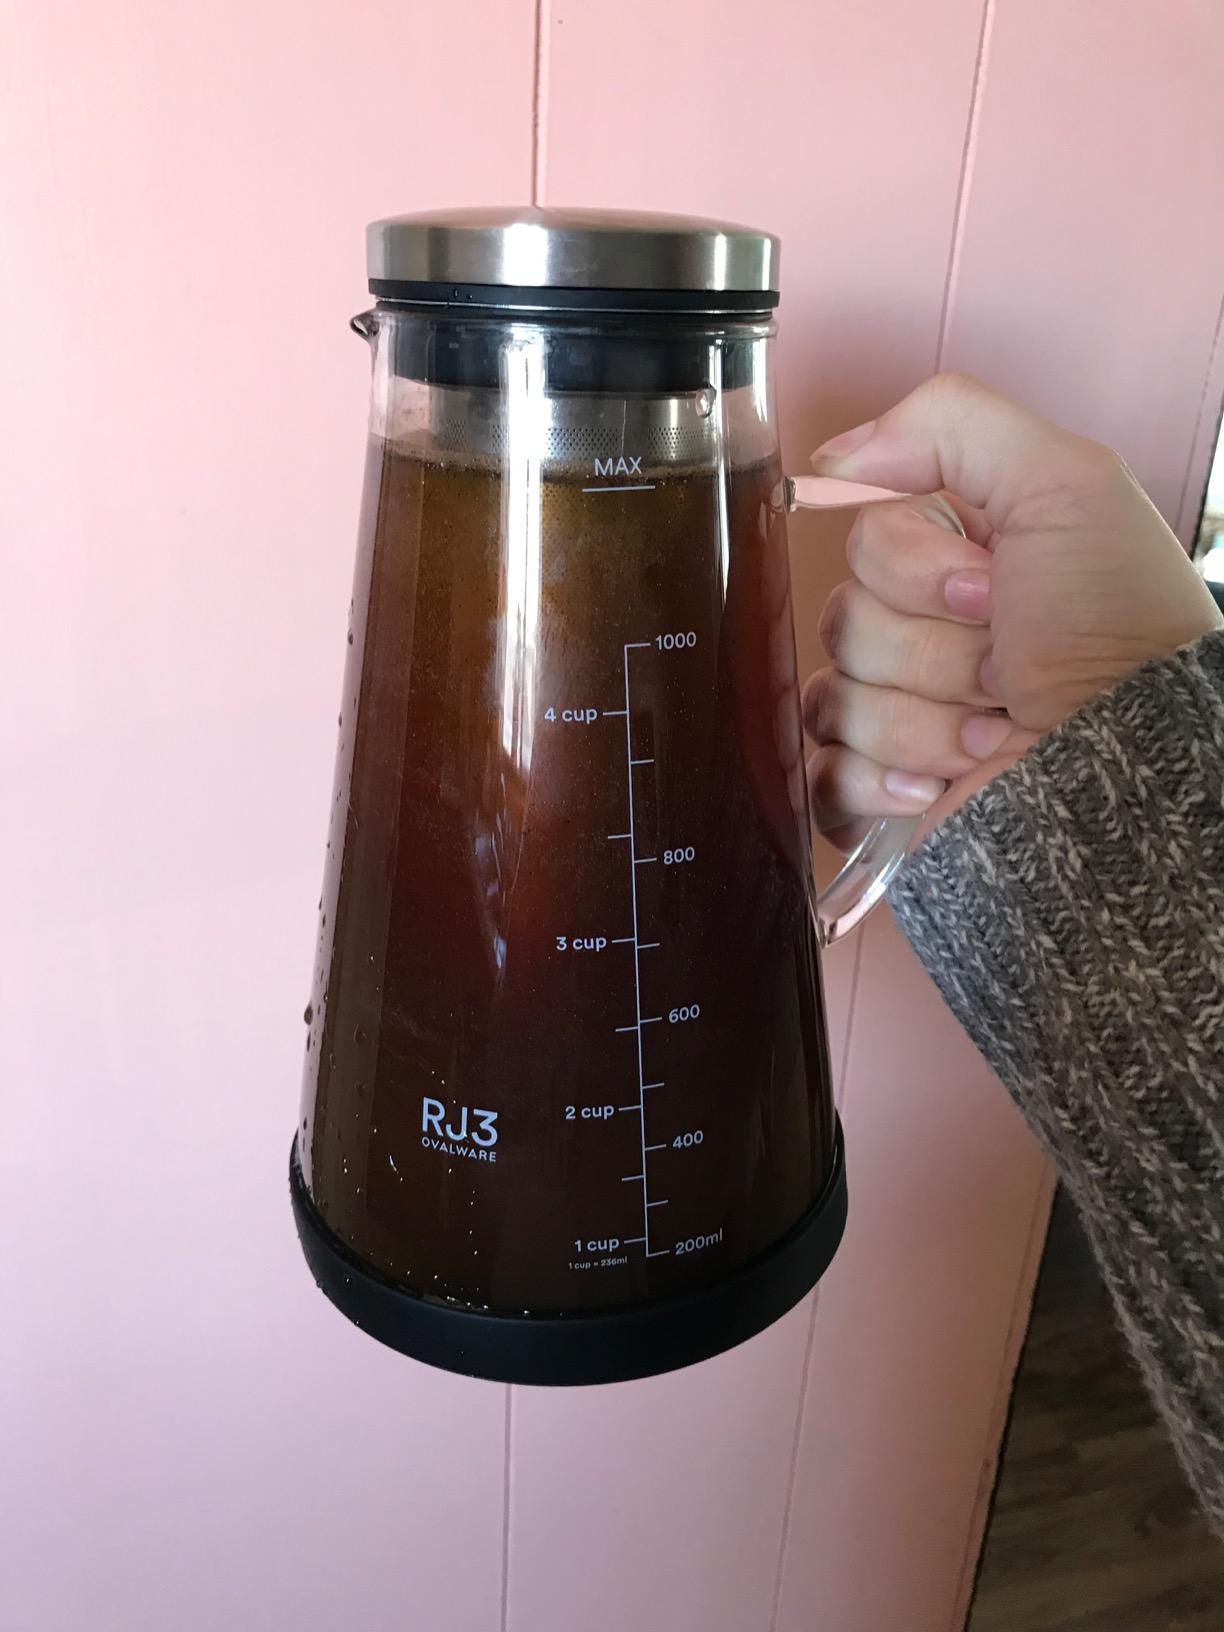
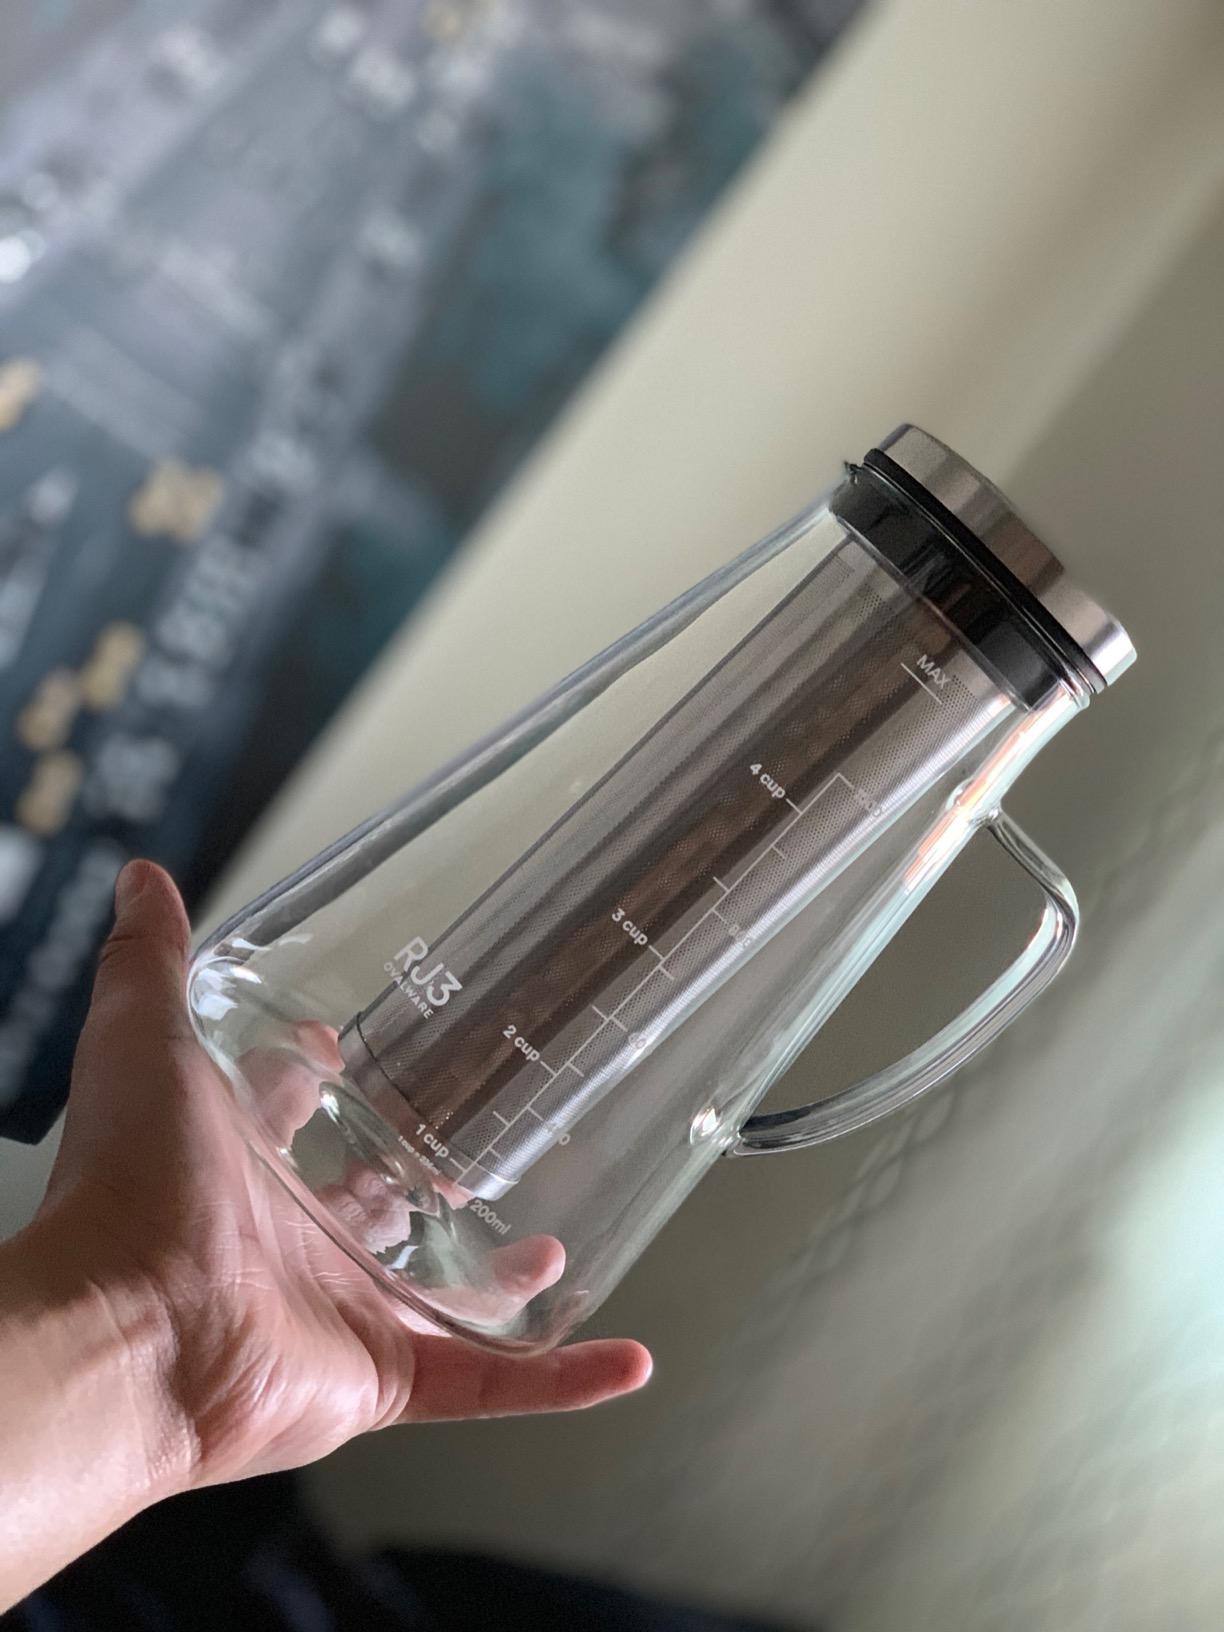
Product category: items_tea
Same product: yes